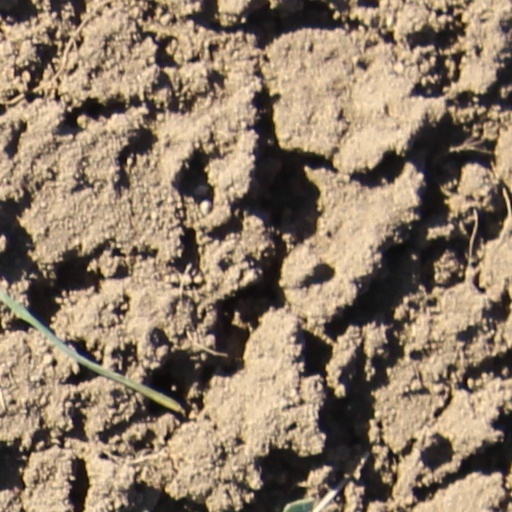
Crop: wheat